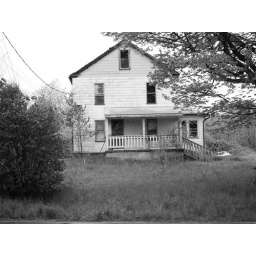
Black and white picture of a old abandoned house in Plymouth, CT